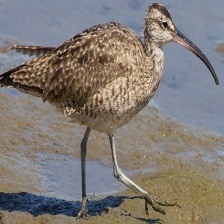
Species: WHIMBREL
Scientific name: NUMENIUS PHAEOPUS